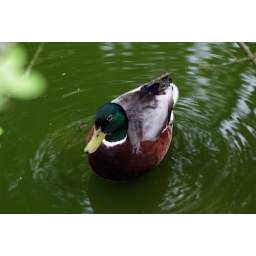
May 10 2008 duck in the water 2